Pointe technique

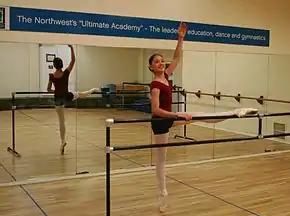
Ballet dancer performing barre exercises

Pointe technique encompasses both the mechanical and artistic aspects of pointe work. In particular, it is concerned with body alignment, placement of the feet and the manner in which a dancer transitions to and from en pointe. A dancer is said to have "good" or "proper" technique when in conformance with the best practices of pointe technique, which in turn are generally referred to as "proper technique".